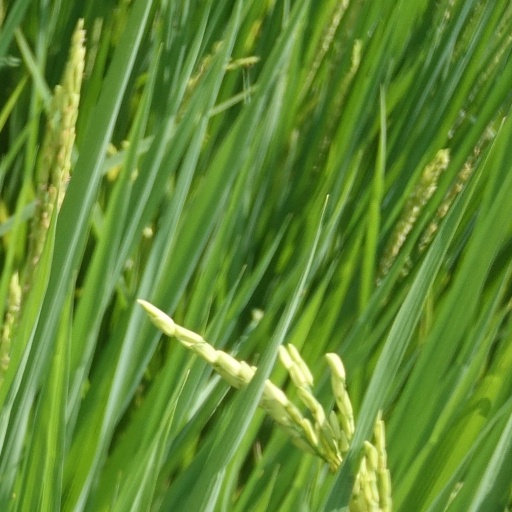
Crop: rice